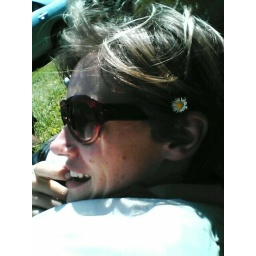
The pigs met this weekend to build a feris wheel. I put a daisy in Helens hair. :)